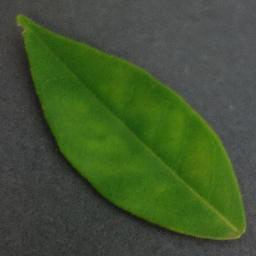
Label: Orange___Haunglongbing_(Citrus_greening)